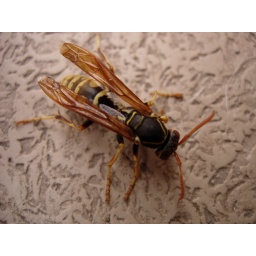
I was trying to photograph a couple of nice white dog hairs, when this wasp got in the frame.